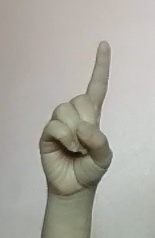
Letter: bb